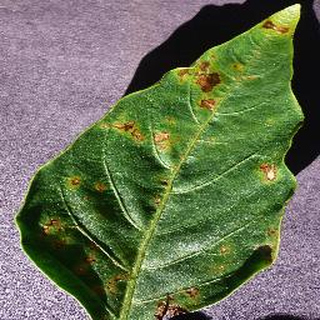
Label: bell_pepper_bacterial_spot